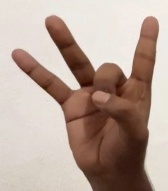
ASL sign: 8